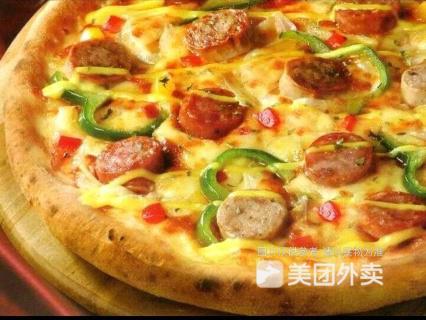
Label: pizza